Brett Hudson

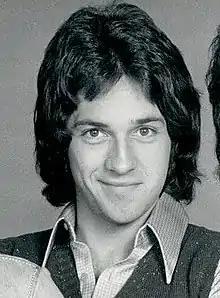
Hudson in 1974

Brett Stuart Patrick Hudson (born January 18, 1953) is an American musician and singer-songwriter. He was the youngest member of the musical group the Hudson Brothers, which was formed by his older brothers, Mark and Bill, in 1965. He is now a TV producer and writer.